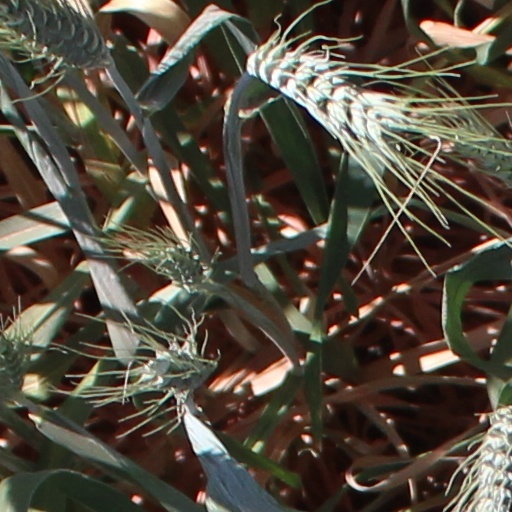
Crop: wheat